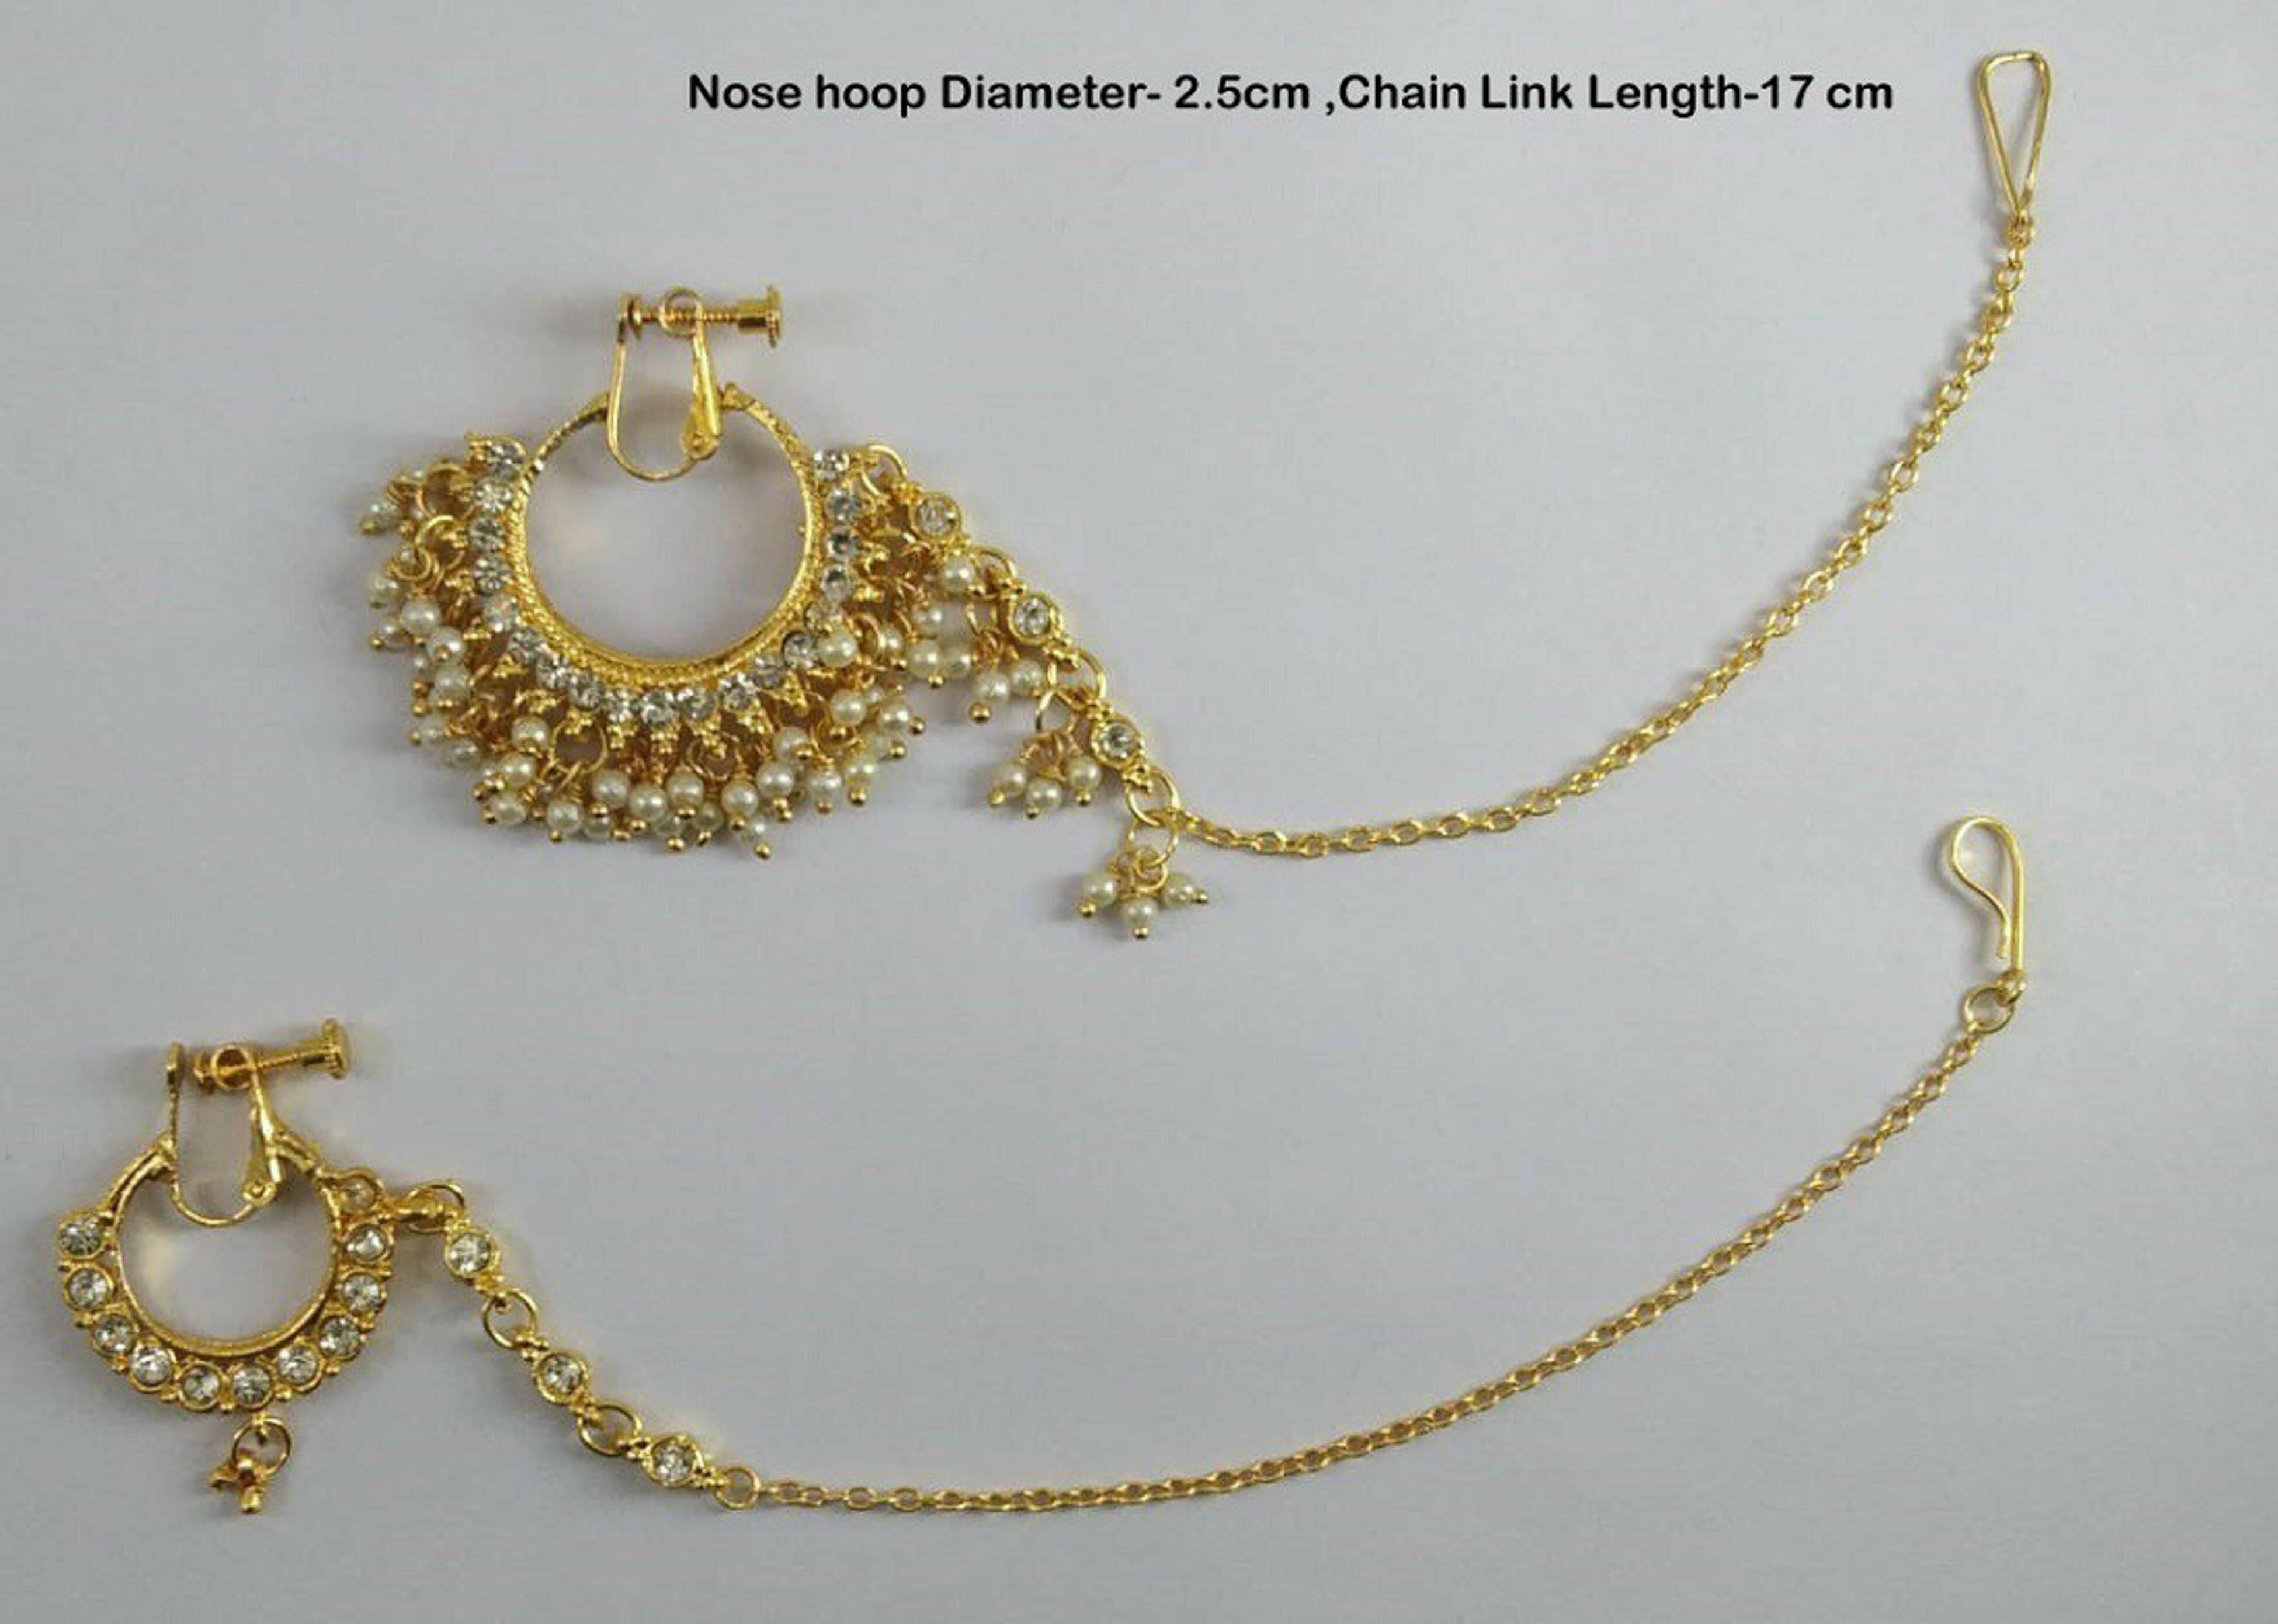
Verma CollectionVerma Collection Gold-Plated Plated Alloy Nathiya (Pack Of 2)
Type: Rings
Brand: VERMA COLLECTION
Price: Rs. 449
This lovely ( bridal nathiya ) nose ring from the has been exclusively designed for you. this beautiful nose ring is 1layers stone chain is very beautiful and studded with real look-alike . this nath ( bridal nose ring) can look elegant and stylish when worn with anarkali lehengas and saress etc. this ( bridal nose ring ) will match . this hand made nose ring .this ring perfect fit for any party or special occasion and festival like diwali holi raksha bandan etc .its graceful design complements with any ethnic or western outfit.
Features: Gold-Plated Plating,For Girls, Women,Piercing Not Required,Silver Weight: Na G